Life (humor magazine)

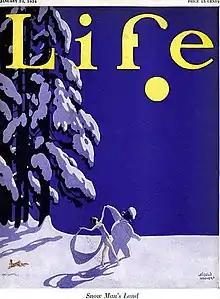
Cover of the issue from January 24, 1924

Under the leadership of Miller, the magazine took advantage of a new printing process using zinc-coated plates, which improved the reproduction of illustrations and artwork. This gave "Life" an advantage in a market that had tough competition from already-successful magazines "Judge" and "Puck". Edward Sandford was brought on as the first editor (as literary editor).